Old Parliament House, Athens

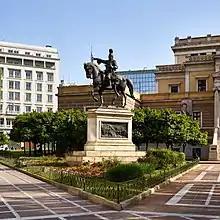
Bronze statue of Theodoros Kolokotronis, by sculptor Lazaros Sochos, in front of the Parliament House.

In front of the building stands a large bronze equestrian statue of General Theodoros Kolokotronis. The bronze statue of the commander in chief of the Revolution of 1821 is a work of sculptor Lazaros Sochos (1862-1911), and was originally placed (1904) at the beginning of Kolokotronis street. It was transferred to its current location in 1954, during the restoration of the Old Parliament Building, in order to signal the link of the museum with the city. Its pedestal features bronze reliefs of the Battle of Dervenakia, and of a session of the Peloponnesian Senate during the Greek Revolution. The statue faces Stadiou Street; Kolokotronis turns his head towards the Parliament House and his hand is pointing the opposite way where, during the 19th century, the Royal Mews were located. According to a popular joke, the hero of the Revolution was showing parliamentarians that, because of their subservience to the King, the stables were their rightful place.